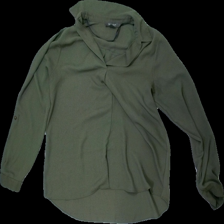
View: front
Type: Blouse
Category: Ladies
Brand: Primark
Colors: Green
Material: 100% Polyester
Cut: Regular
Size: 38
Price range: 50-100
Recommended usage: Reuse
Description: green blouse